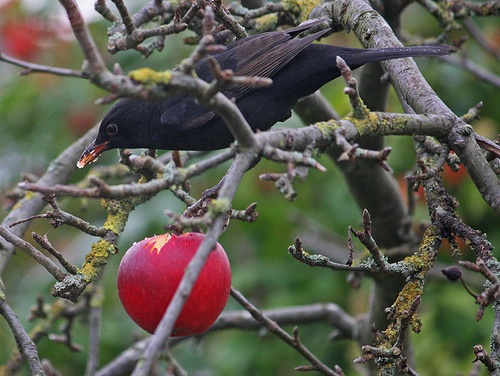
A bird perched on a branch pecks at an apple.
a bird that is sitting in a fruit tree
A bird in a tree branch eating a fruit
Bird in tree eating ripened fruit for meal.
The bird is eating a apple on a tree limb.